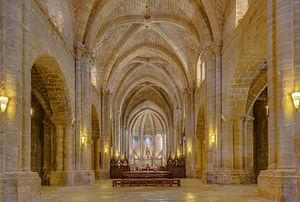
Nef principal de l'abbaye Santa María de la Oliva. C'est une abbaye cistercienne, toujours active, située à Carcastillo en Navarre (Espagne). L'abbaye a été fondée en 1150 à la mort du roi García V de Navarre. La construction de l'abbaye s'est inspirée des abbayes françaises de Morimond en Haute-Marne et de l'Escaladieu dans les Hautes-Pyrénées. Polski: Główna nawa kościoła w klasztorze Santa María la Real de la Oliva, nadal działającym klasztorze cystersów znajdującym się w Carcastillo, w hiszpańskiej prowincji Nawarra. Klasztor założono w 1150 roku, po śmierci króla Garcii IV Odnowiciela. Konstrukcja świątyni była zainspirowana francuskimi klasztorami Morimond i Escaladieu. Українська: Неф аббатства Санта-Марія-ла-Реаль-де-ла-Оліва, досі діючого цистерціанського монастиря в Каркастільйо, Наварра, Іспанія. Аббатство було засноване в 1150 році, після смерті короля Наварри Гарсії Раміреза. Конструкція монастиря була зроблена за прикладом французьких аббатств Морімон та Ескаладь'є. This is a photo of a monument indexed in the Spanish heritage register of Bienes de Interés Cultural under the reference RI-51-0000026. Čeština: Hlavní loď kaple opatství Santa María la Real de la Oliva, dodnes aktivního Cisterciáckého kláštera v Kastílii, provincie Navarra, Španělsko. Magyar: A carcastillói Santa María la Real de la Oliva ciszterci kolostor templomának főhajója (Navarra, Spanyolország) Italiano: Navata dell'abbazzia di Santa María la Real de la Oliva, un monastero cistercense nei pressi di Carcastillo in Spagna. 한국어: 스페인 나바르 카르카스티요에 위치한 여전히 활동적인 시토회 수도원인 산타 마리아 데 라 올리바 사원의 신랑. 이 수도원은 1150년 나바레의 가르시아 라미레스 왕이 사망하였을 때에 세워졌다. 수도원은 모리몽 수도원과 에스칼라듀 수도원에 영감을 받았다. Македонски: Кораб на манастирската црква „Пресв. Богородица Маслинова“ во Каркастилјо, Навара, Шпанија.
L'abbaye Santa María la Real de la Oliva, ou plus simplement La Oliva, est un monastère cistercien en activité situé à Carcastillo, en Navarre espagnole. Elle est fondée en 1150 par des moines de l'abbaye de l'Escaladieu, grâce à une donation du roi García V de Navarre. En 1808, les armées napoléoniennes la ravagent, puis le désamortissement chasse les moines en 1835. En 1926, ceux-ci sont de retour et refondent la communauté, toujours en activité au XXIᵉ siècle.